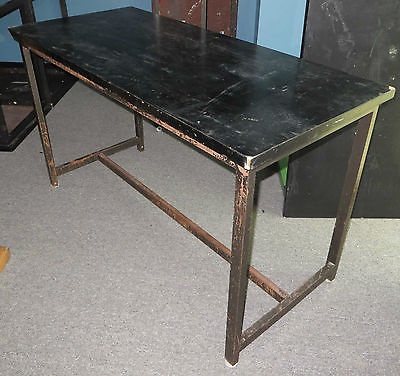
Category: table